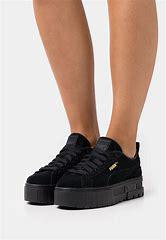
Brand: Puma
Model: Mayze